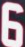
Number: 6